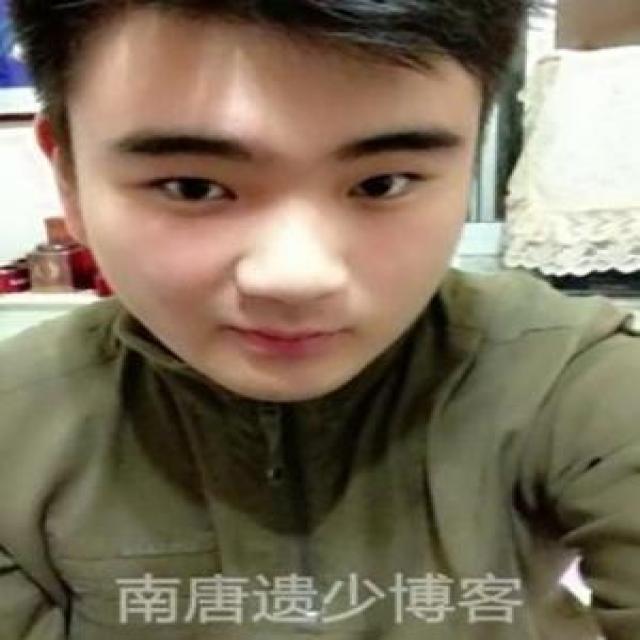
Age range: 21-44